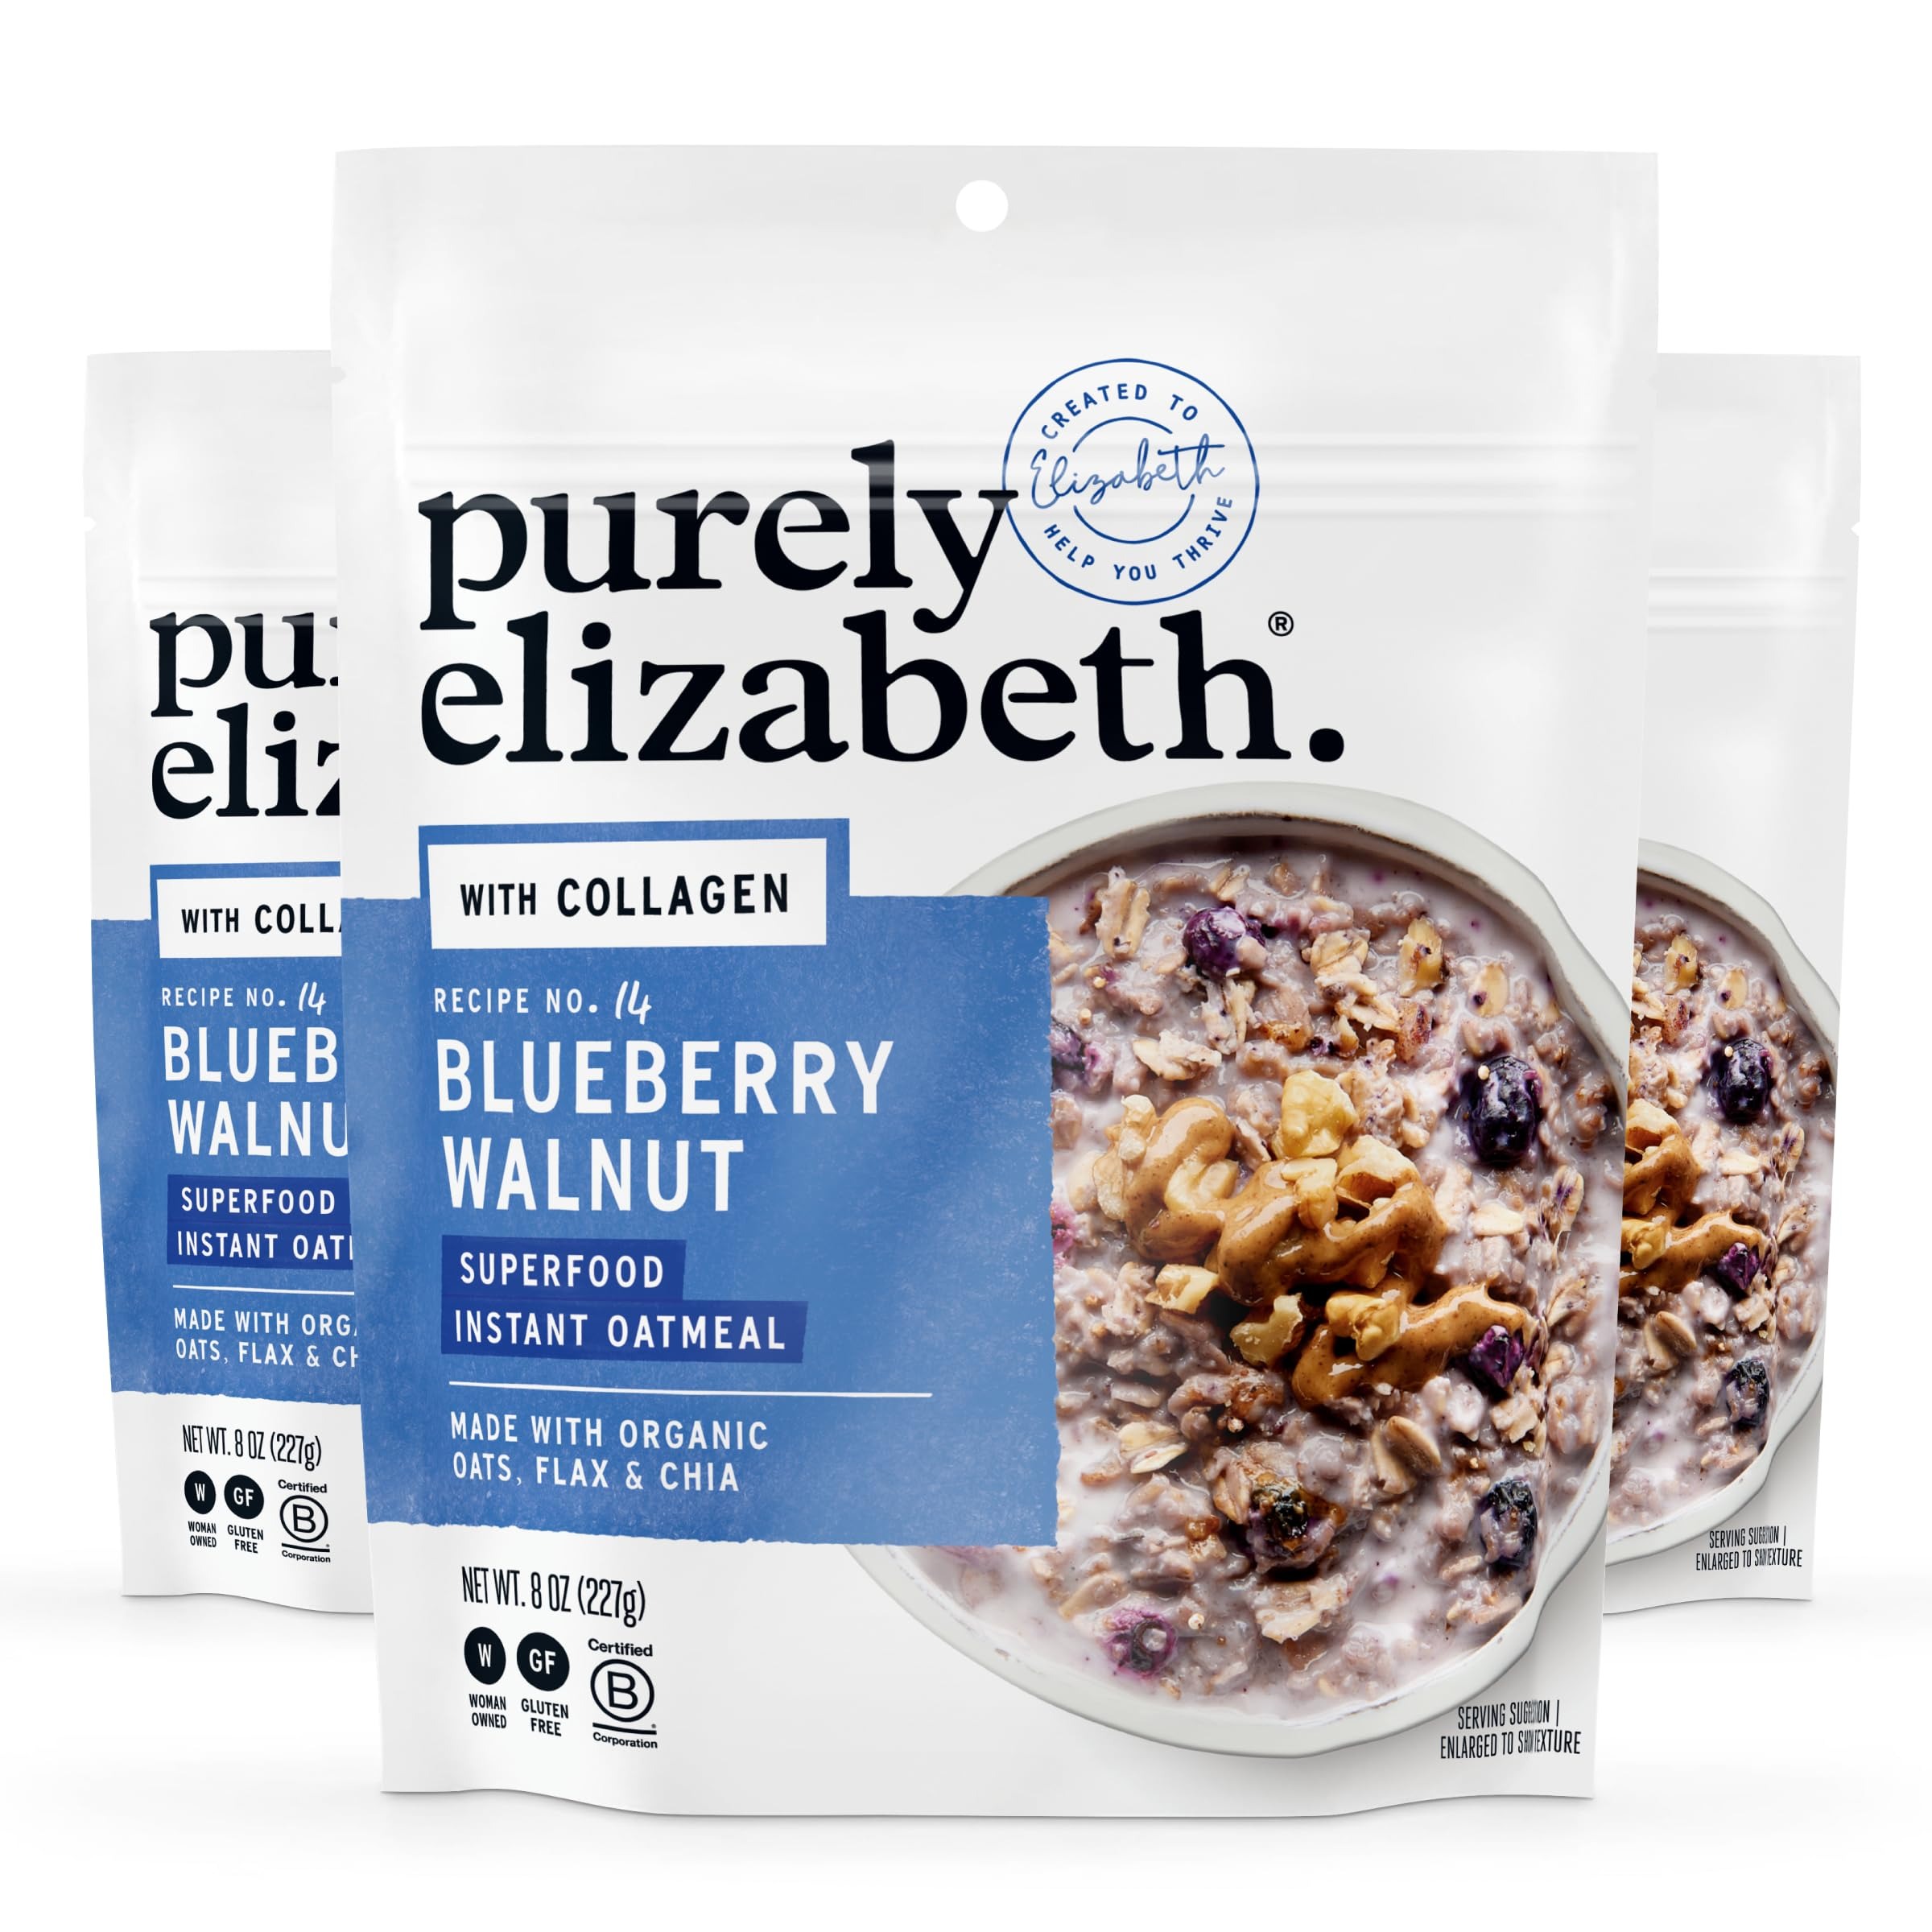
Item Name: Purely Elizabeth Collagen Oatmeal, Blueberry Walnut, Made with Organic Oats, Amaranth, Quinoa, and Chia Seeds, Gluten-Free, Non-GMO (3ct, 8oz Bags)
Bullet Point 1: INCLUDES: 3 Blueberry Walnut Collagen Oat (8 ounce) pouches.
Bullet Point 2: CERTIFIED GLUTEN-FREE: Enjoy healthy, guilt-free snacking as you sample our gluten-free collagen oat cups.
Bullet Point 3: QUICK AND HEALTHY SNACK: Ready in minutes! Mix with hot water for a warm breakfast or stir in your favorite nut milk and refrigerate overnight for the perfect overnight oats.
Bullet Point 4: GRASS-FED COLLAGEN: Made with premium grass-fed bovine collagen which may help improve your skin health.
Bullet Point 5: EAT BETTER, FEEL BETTER: When you eat better, you feel better. It’s that simple. That's why Purely Elizabeth uses superfoods with vibrant flavors and creates delicious foods to help you thrive on your wellness journey. Made with amaranth, quinoa flakes and chia seeds.
Value: 24.0
Unit: Ounce

Price: 28